Momo (1986 film)

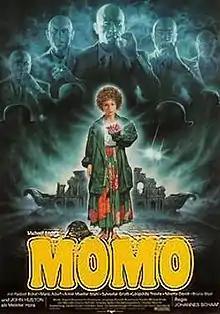
Theatrical release poster by Renato Casaro

Momo is a 1986 fantasy film directed by Johannes Schaaf and based on the 1973 novel "Momo" by Michael Ende. It is about the concept of time and how it is used by humans in modern societies. The film features the final acting role of actor / writer / director John Huston.